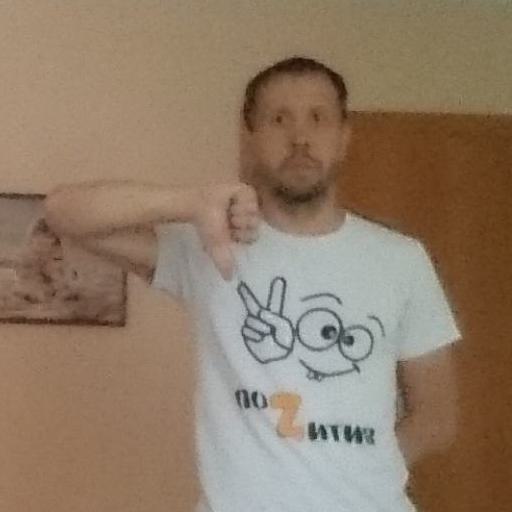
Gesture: dislike